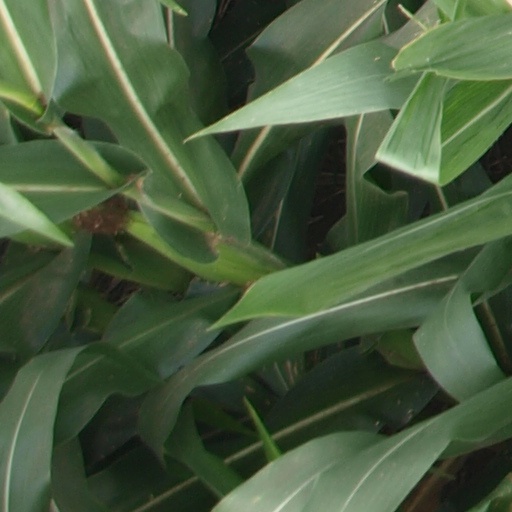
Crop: maize; corn